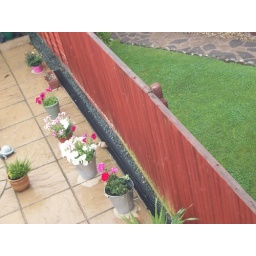
between my side and the next door neighbours. (my side has the flowers in their pots )